Vox (company)

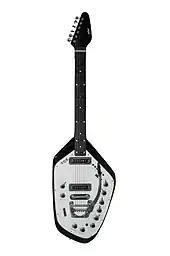
The Vox V251

In 1966, Vox introduced the Guitar Organ, a Phantom VI guitar with internal organ electronics. John Lennon was given one in a bid to secure an endorsement, although he did not record with it.